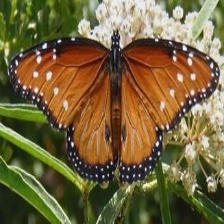
Species: STRAITED QUEEN
Butterfly family (ImageNet category): monarch